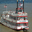
Label: ship